Anne Bauchens

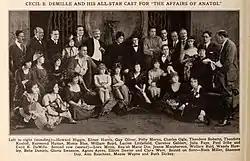
Cast and crew from "The Affairs of Anatol" (1921), Bauchens is third from the left in the front row

Anne Bauchens, born Roseanne Bauchens, (February 2, 1882 – May 7, 1967) was an American film editor who is remembered for her collaboration over 40 years with the director Cecil B. DeMille. In 1940, she won the Academy Award for film editing.